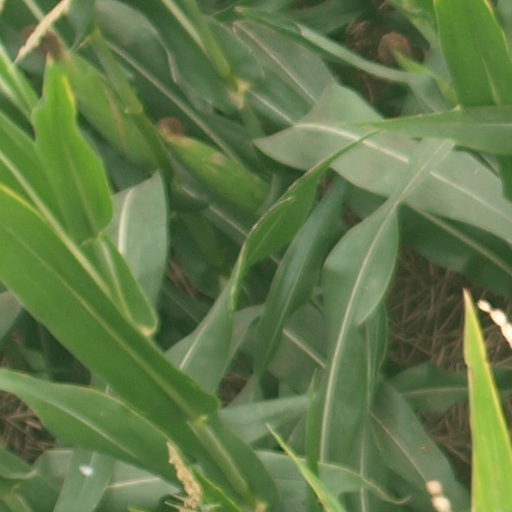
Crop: maize; corn